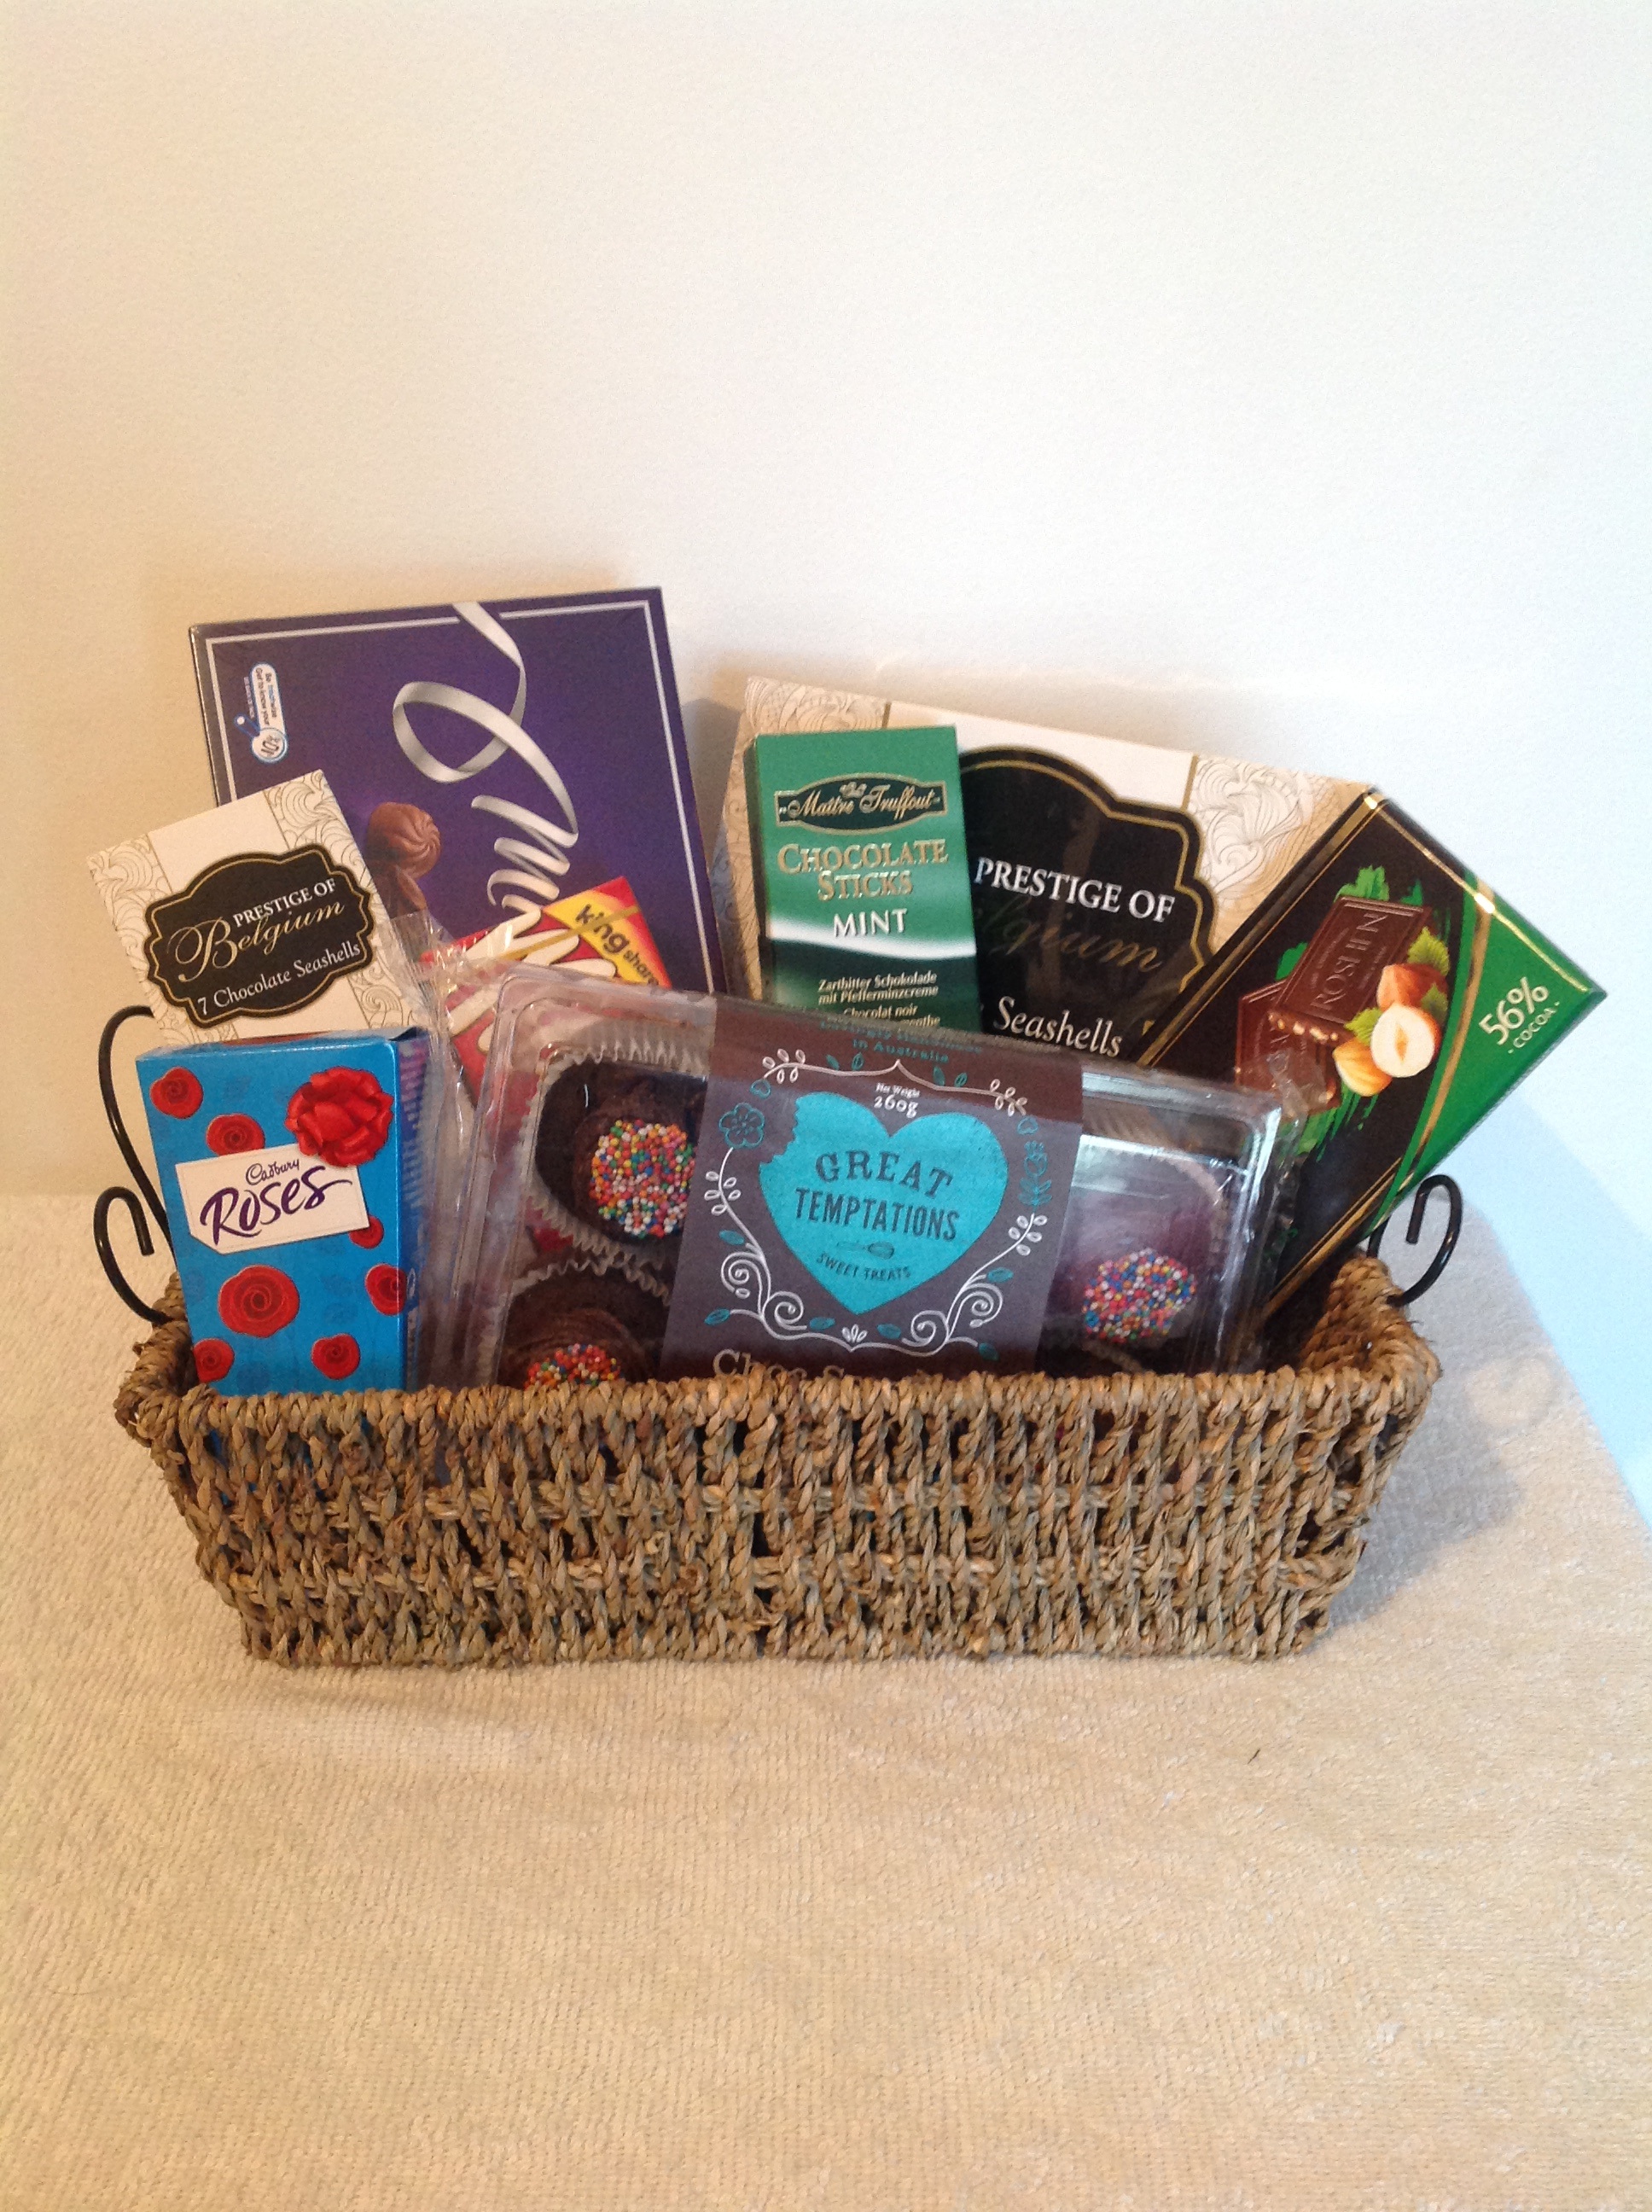
gift, food, basket, product, hamper, home accessories, gift basket